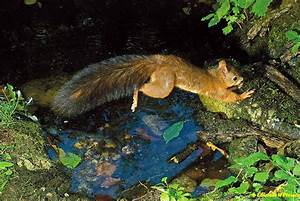
Label: scoiattolo